Crvena Zvezda–Partizan basketball rivalry

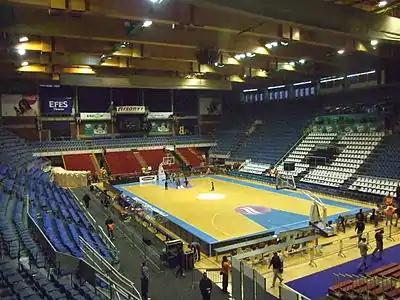
Inside of the Aleksandar Nikolić Hall

The two clubs both play their home games in Belgrade, at the Aleksandar Nikolić Hall or the Belgrade Arena, while Partizan also play their home games at the Ranko Žeravica Sports Hall.